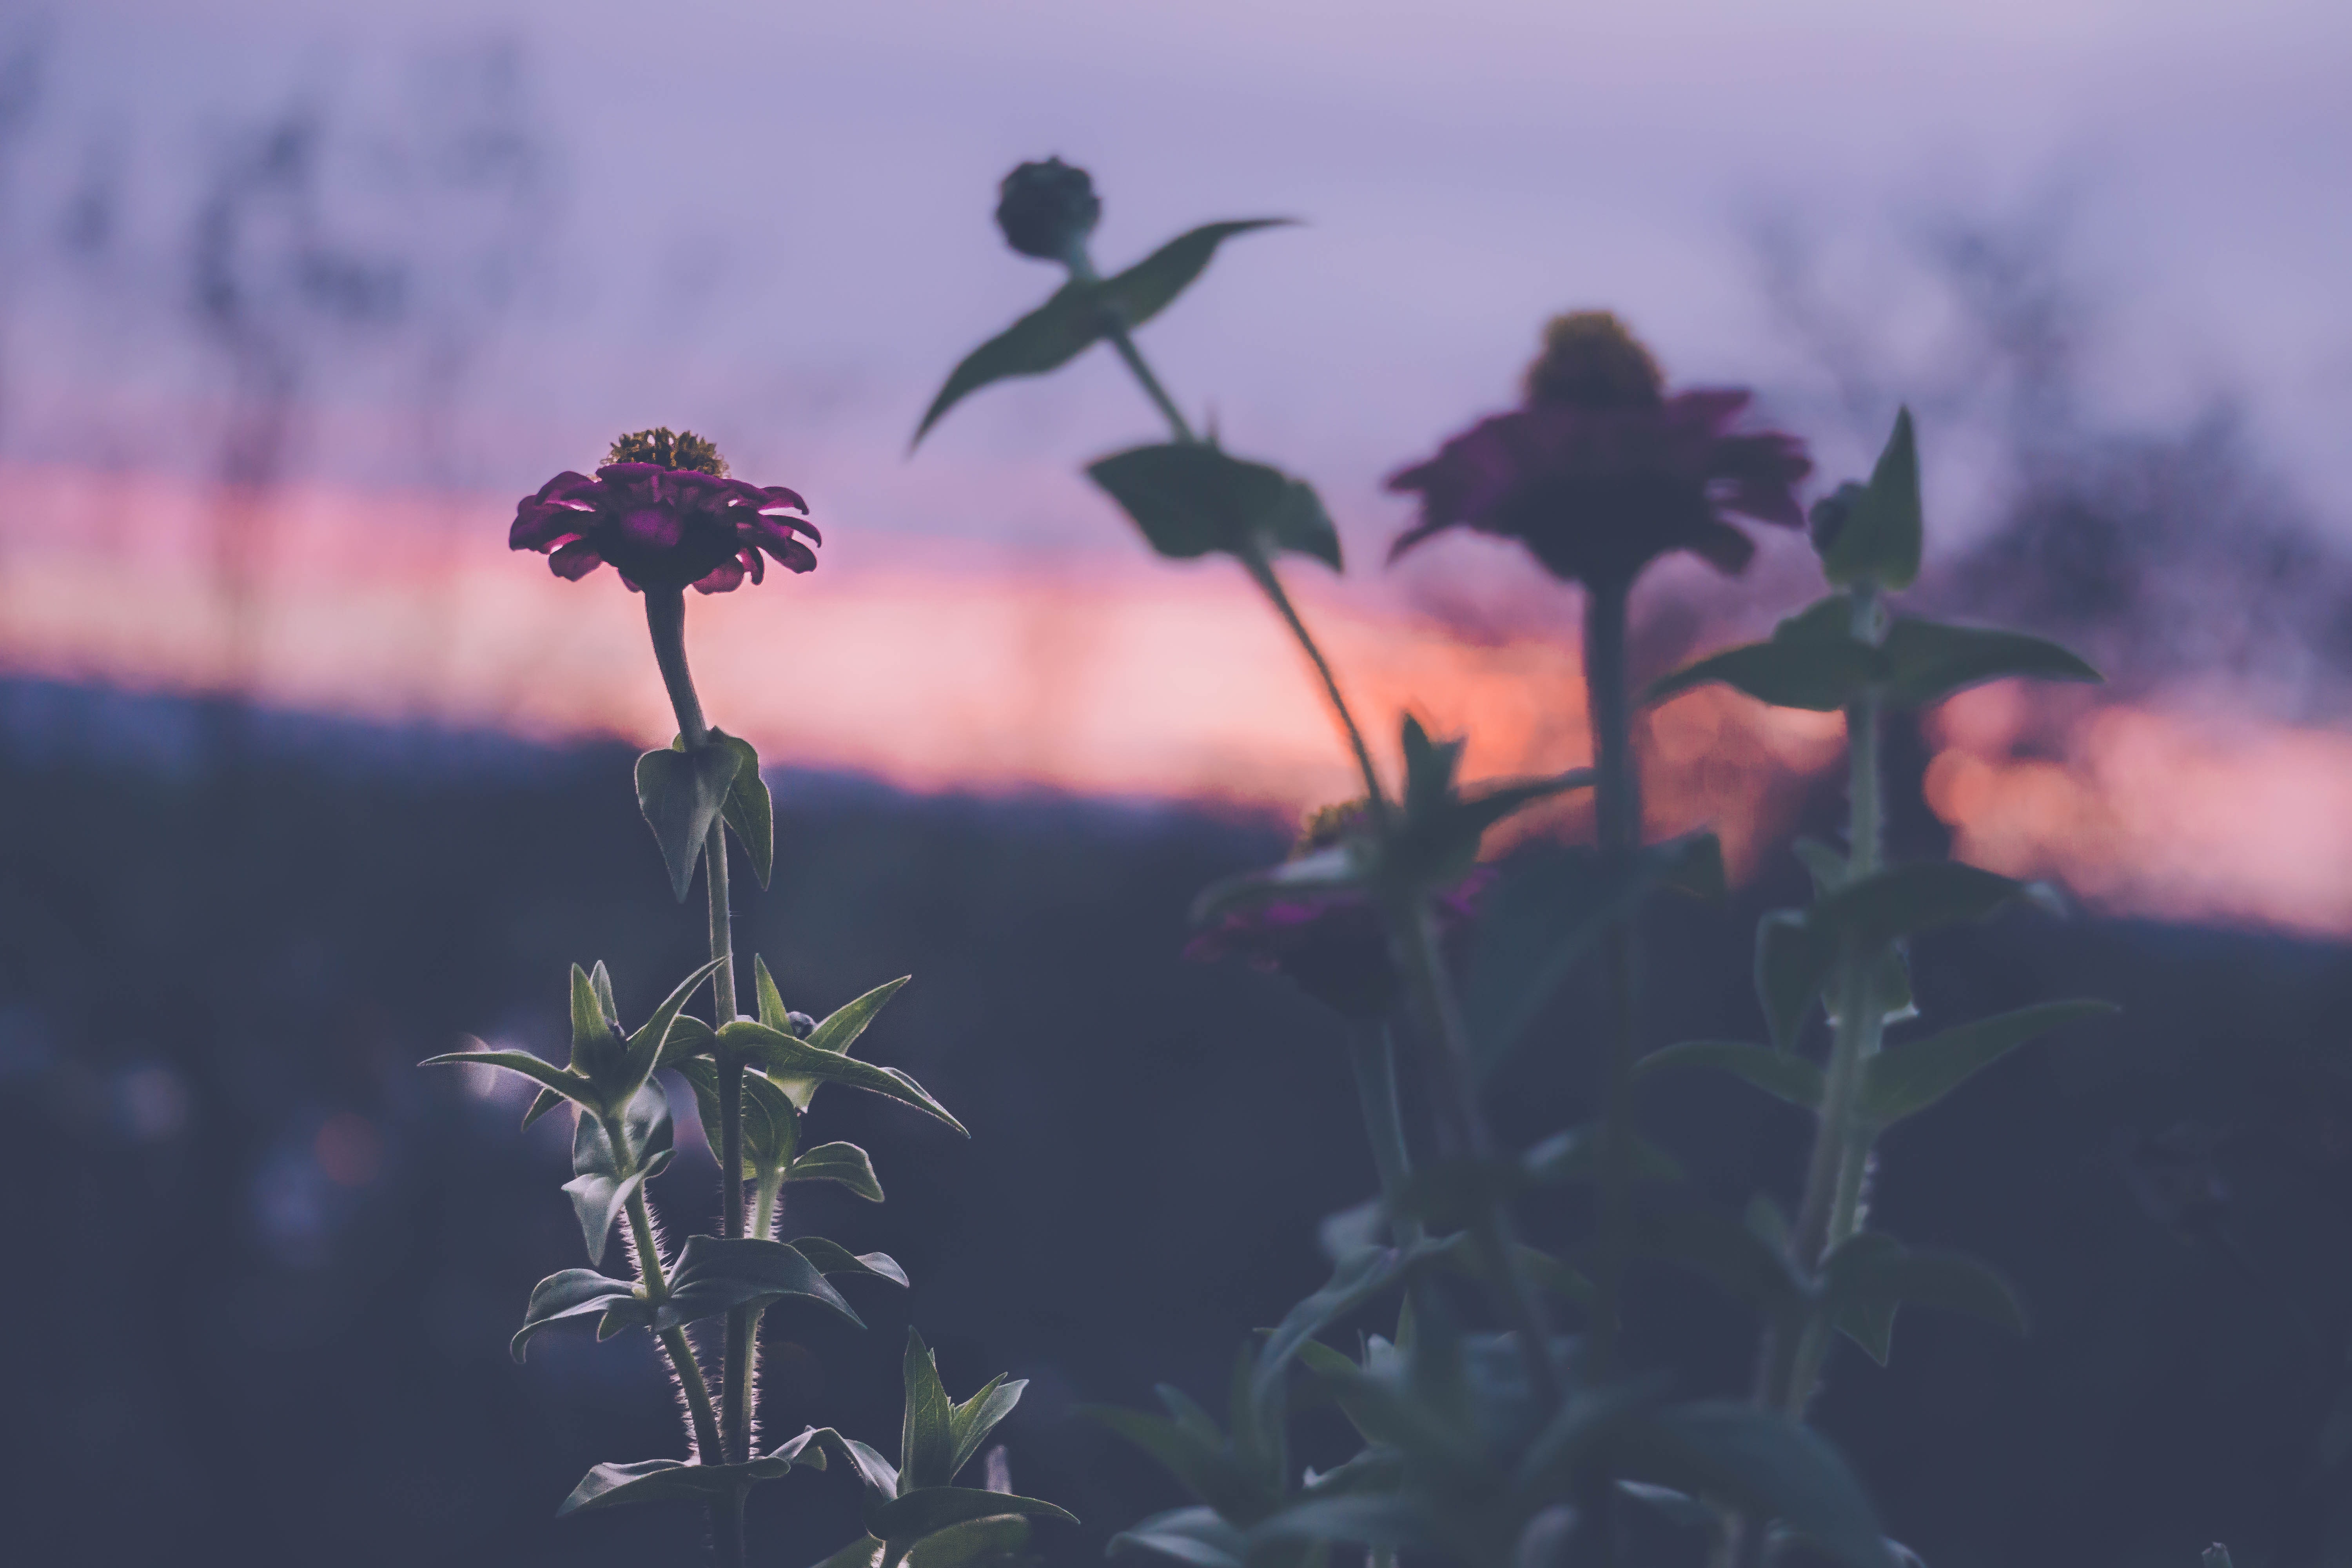
flower, purple, sky, violet, plant, wildflower, lavender, spring, plant stem, flowering plant, evening, photography, dusk, petal, sunset, perennial plant, pink family